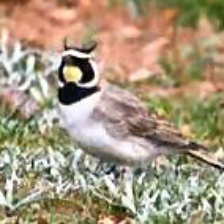
Species: HORNED LARK
Scientific name: EREMOPHILA ALPESTRIS